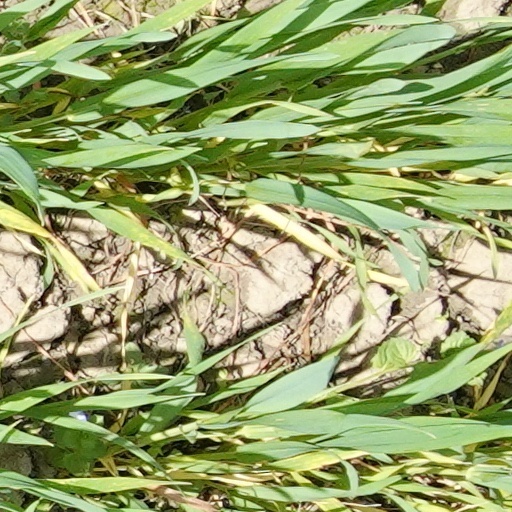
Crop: wheat